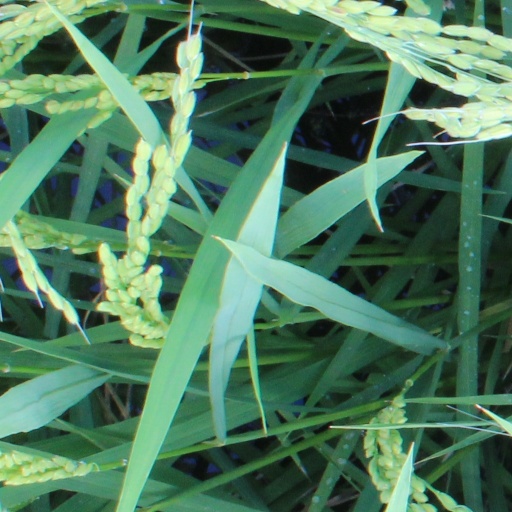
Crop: rice